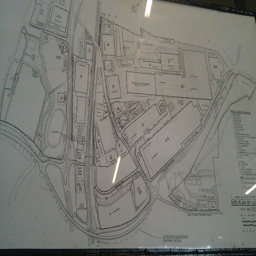
sports equipment made in the eighties showing the huge plant